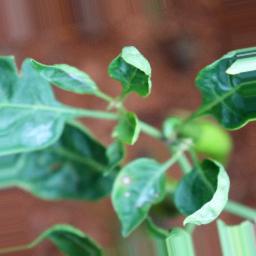
Label: mites_and_trips